Platine War

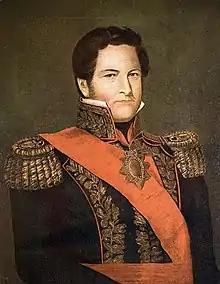
Juan Manuel de Rosas (1793–1877), governor of Buenos Aires and Foreign Affairs head of Argentine Confederation

Don Juan Manuel de Rosas became governor of Buenos Aires after the brief period of anarchy following the end of the Cisplatine War in 1828. In theory, Rosas only held as much power as governors of the other Argentine provinces, but in reality, he ruled over the entire Argentine Confederation, as the country was then known. Although he was one of the Federalists, a faction which demanded greater provincial autonomy, in practice Rosas exercised control over the other provinces, having become a virtual dictator of Argentina. During his 20-year government, the country witnessed the resurgence of armed conflicts between the Unitarians (his rival political faction) and the Federalists.